Global Challenge

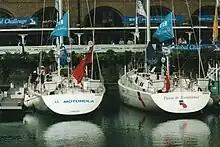
Two of the yachts in St Katharine Docks, London, before the start of the race.

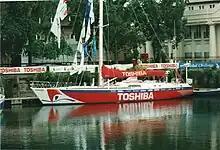
Toshiba in St Katharine Docks

An expanded fleet of 14 Challenge 67 yachts set out from Southampton in driving rain and gales. Again, rigging problems struck in the Southern Ocean, and "Concert "was dismasted. Skipper Chris Tibbs and crew made a jury rig and motor sailed to Wellington, New Zealand. "Concert" was re-rigged in time to start leg 3 from Wellington to Sydney and was 2nd on the Sydney to Cape Town leg. Yacht "Pause to Remember", skippered by Tom O'Connor, suffered a snapped boom halfway between Sydney and Cape Town. There seemed no choice but to fly their trysail until crewmembers Graham Phelp and Matthew Reeves took on the challenge of trying to repair it by using a cut out section as a splint. Two days later, a shortened boom emerged from below decks and was successfully attached to the mast. Three weeks later, having suffered several storms with wind over , Pause to Remember sailed into Cape Town, with the boom still intact.